Imagery intelligence

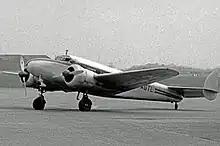
Sidney Cotton's Lockheed 12A, in which he made a high-speed reconnaissance flight in 1940.

Imagery intelligence (IMINT), pronounced as either as "Im-Int" or "I-Mint", is an intelligence gathering discipline wherein imagery is analyzed (or "exploited") to identify information of intelligence value. Imagery used for defense intelligence purposes is generally collected via satellite imagery or aerial photography.